Gingerbread man

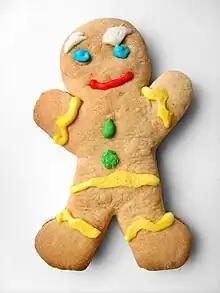
A gingerbread man, with icing decoration

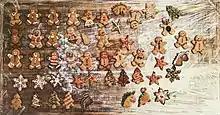
Freshly baked gingerbread people with a variety of decorations

Gingerbread dates from the 15th century and figurative biscuit-making was practised in the 16th century. The first documented instance of figure-shaped gingerbread biscuits was at the court of Elizabeth I of England. She had the gingerbread figures made and presented in the likeness of some of her important guests, who brought the human shape of the gingerbread cookies.